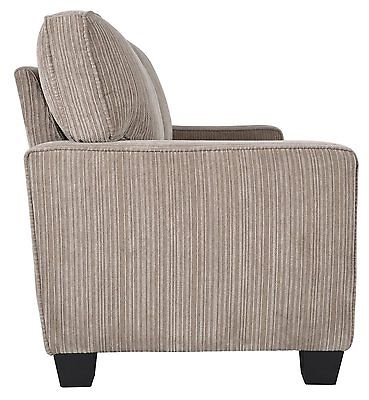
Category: sofa